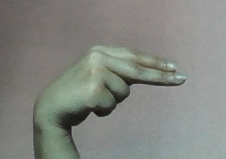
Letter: ain